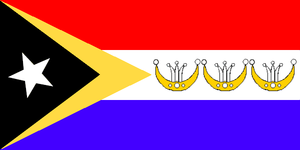
Cette page dresse la liste des dirigeants des 13 districts du Timor-Oriental.